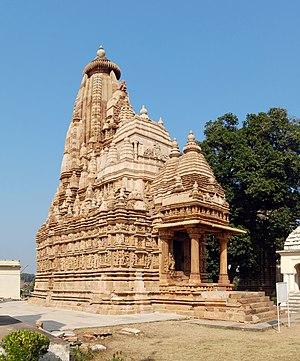
Khajurâho est un village du Madhya Pradesh en Inde. Avant sa destruction, c'était l'une des capitales de la dynastie des Chandela qui, entre le IXᵉ et XIᵉ siècles gouvernait un large royaume englobant presque la totalité du Madhya-Pradesh.
Le temple de Parshvanatha -: पार्श्वनाथ मन्दिर - ou Pārśvanātha Mandir, est un temple Jaïn du Xᵉ siècle situé à Khajuraho dans l'état du Madhya Pradesh en Inde.